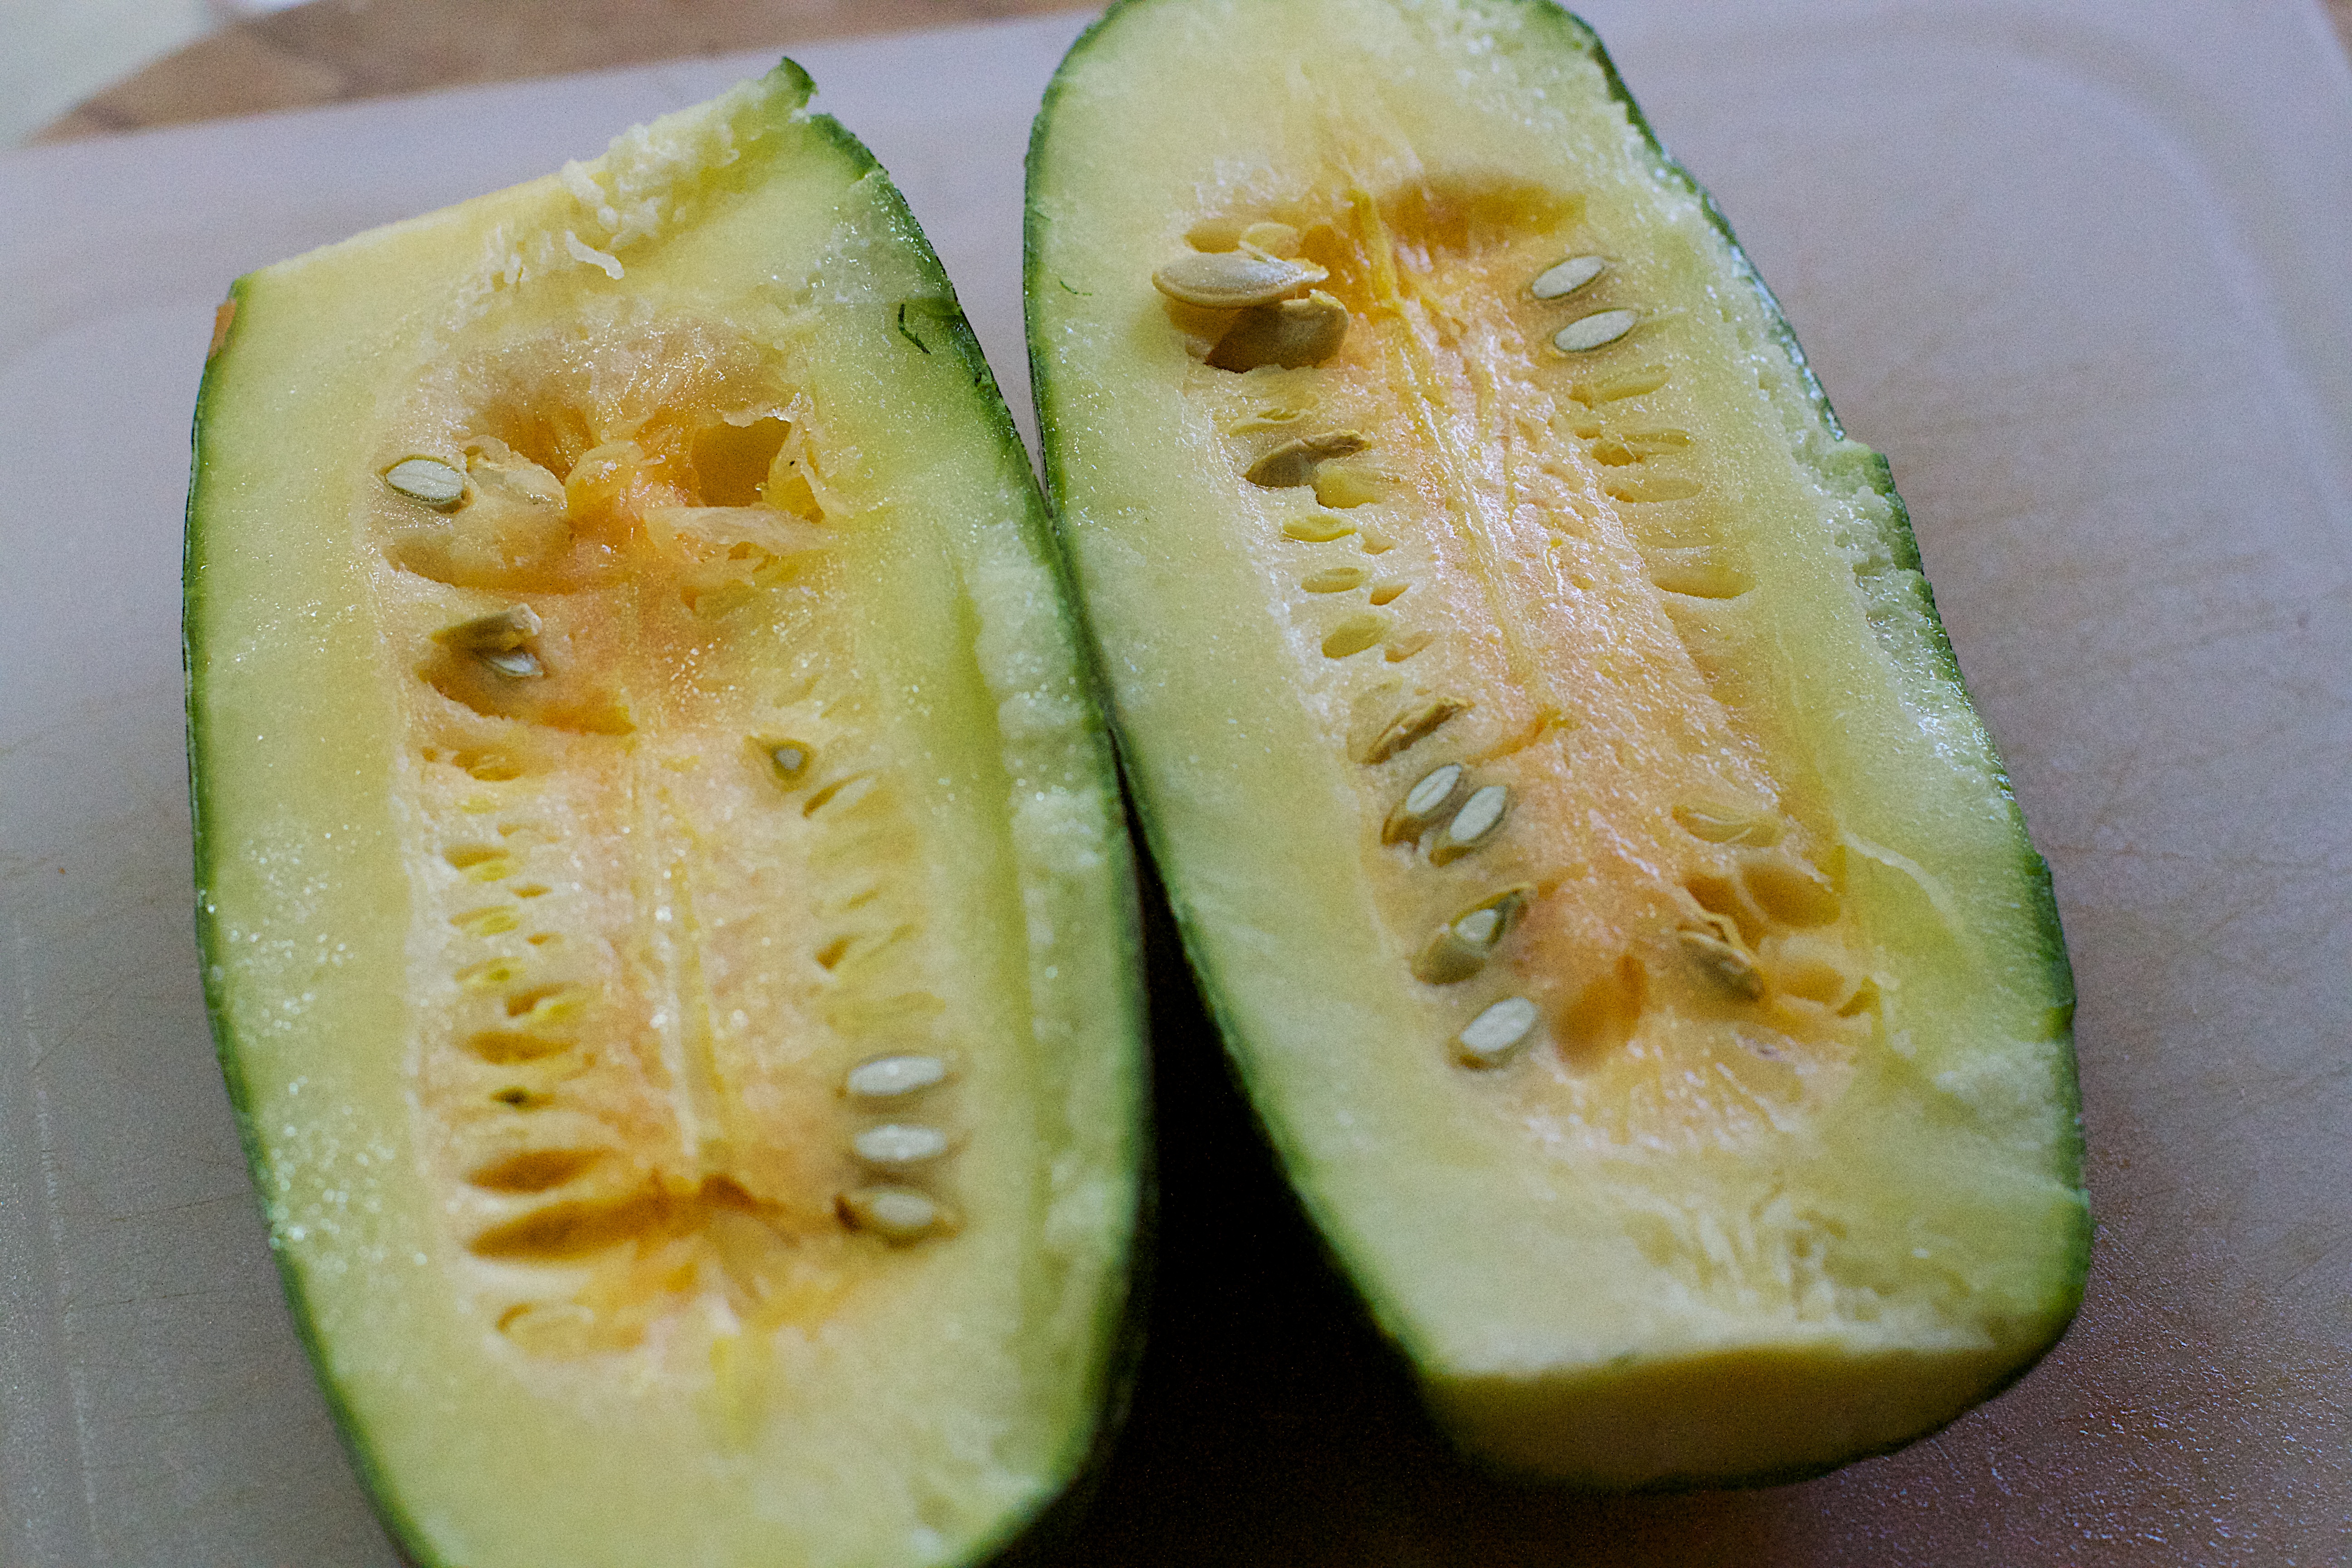
plant, fruit, food, produce, vegetable, gourd, cantaloupe, citron, melon, cucurbita, honeydew, flowering plant, muskmelon, land plant, cucumber gourd and melon family, summer squash